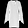
Label: Dress